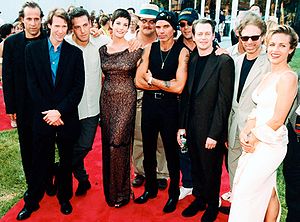
Armageddon (film)
Armageddon er en amerikansk katastrofe- og science fiction-film fra 1998 og handler om en gruppe borebisser, som sendes ud i verdensrummet af NASA for at forhindre en asteroide i at kollidere med Jorden. Filmen er instrueret af Michael Bay og produceret af Jerry Bruckheimer. I hovedrollerne er blandt andre en række kendte skuespillere som Bruce Willis, Billy Bob Thornton, Ben Affleck, Liv Tyler, Owen Wilson, Will Patton, Peter Stormare, Michael Clarke Duncan og Steve Buscemi.